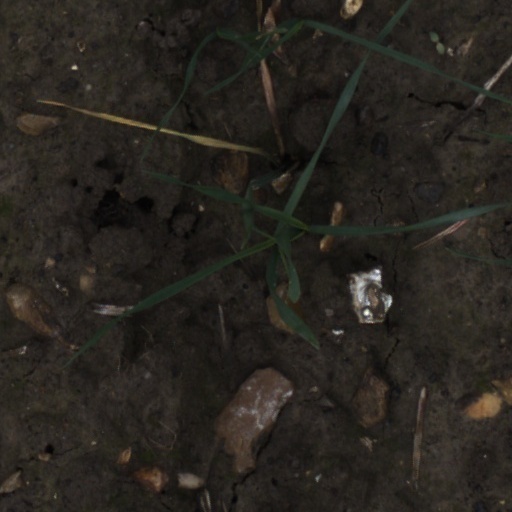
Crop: wheat